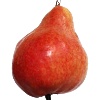
Label: red_pear